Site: saxony
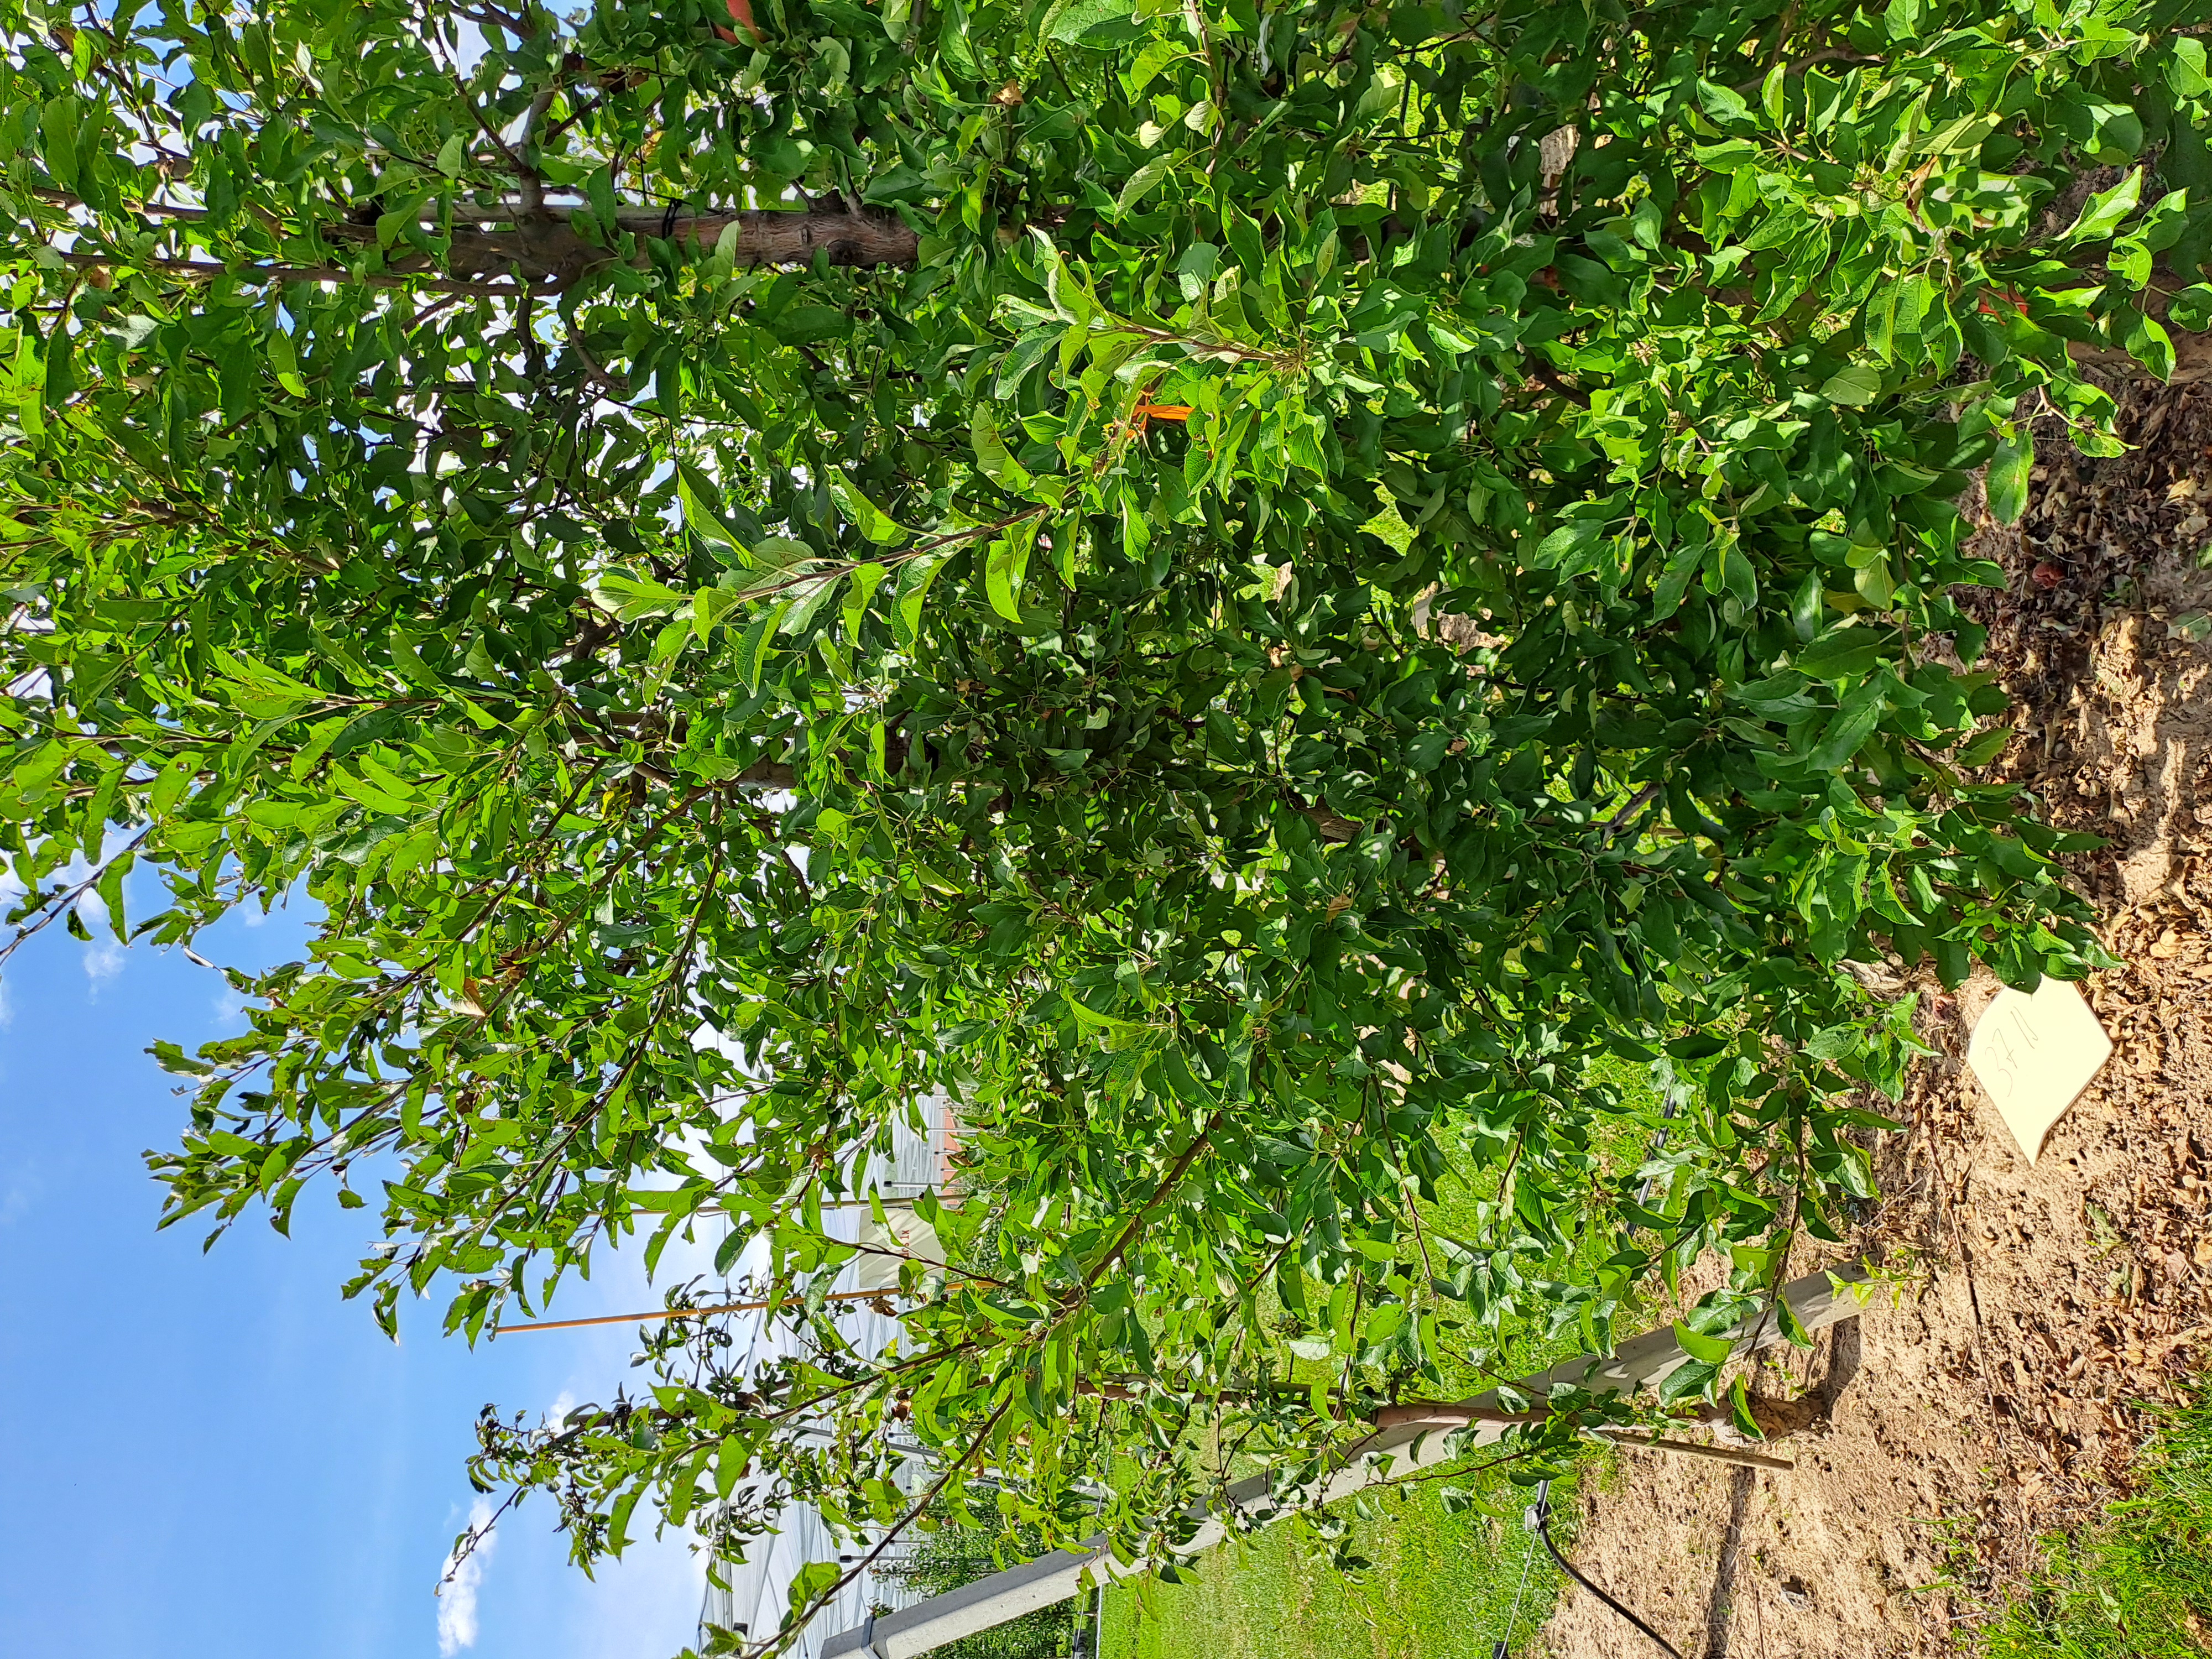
Growth stage (BBCH 85): Maturity of fruit and seed